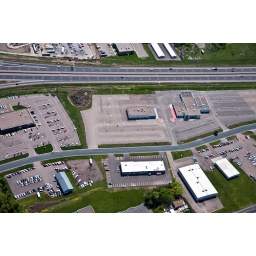
A sign of the times - empty car dealership in Forest Lake.